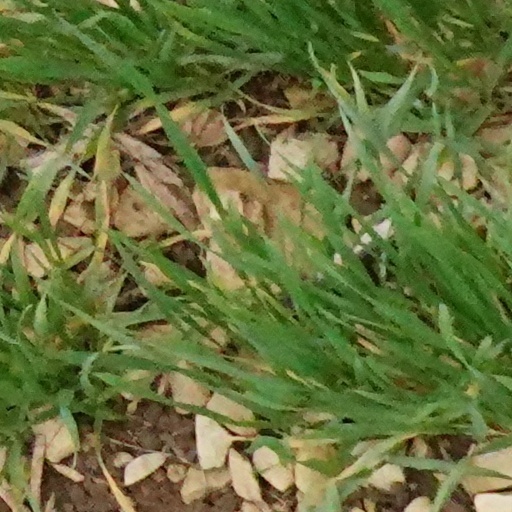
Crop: wheat